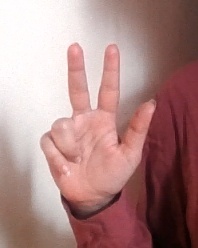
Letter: al